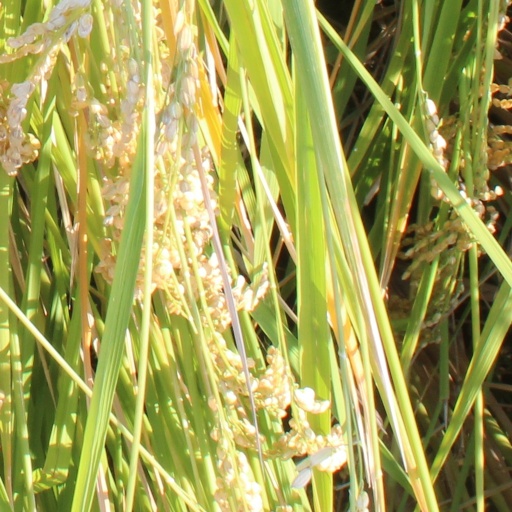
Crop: rice